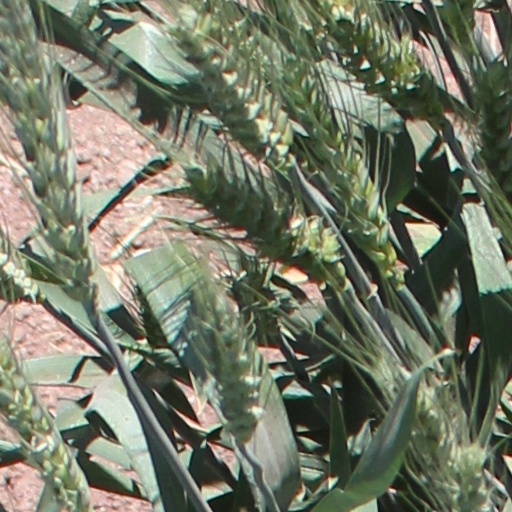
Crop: wheat